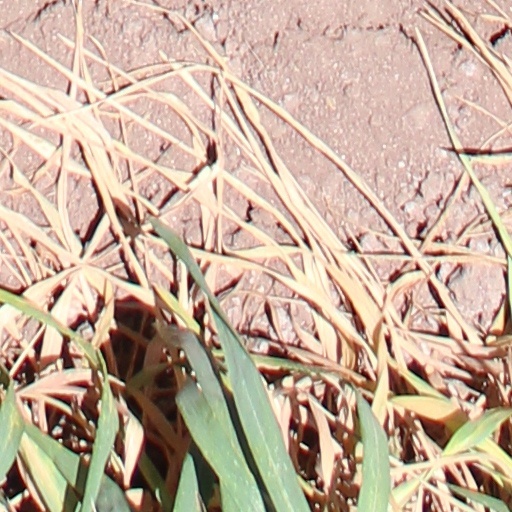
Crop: wheat